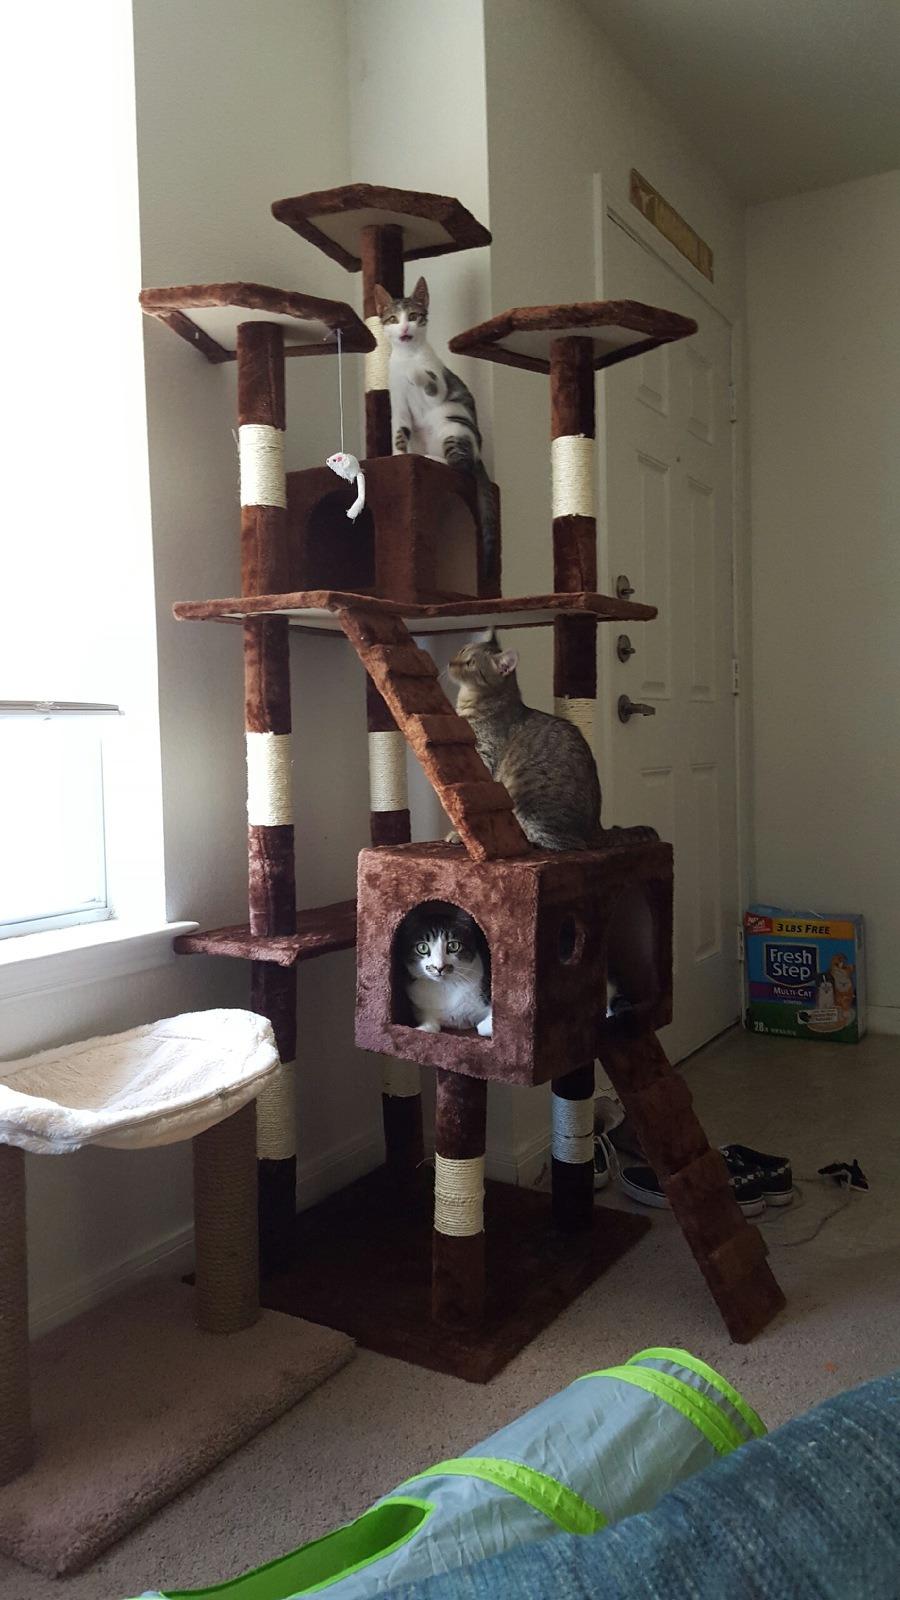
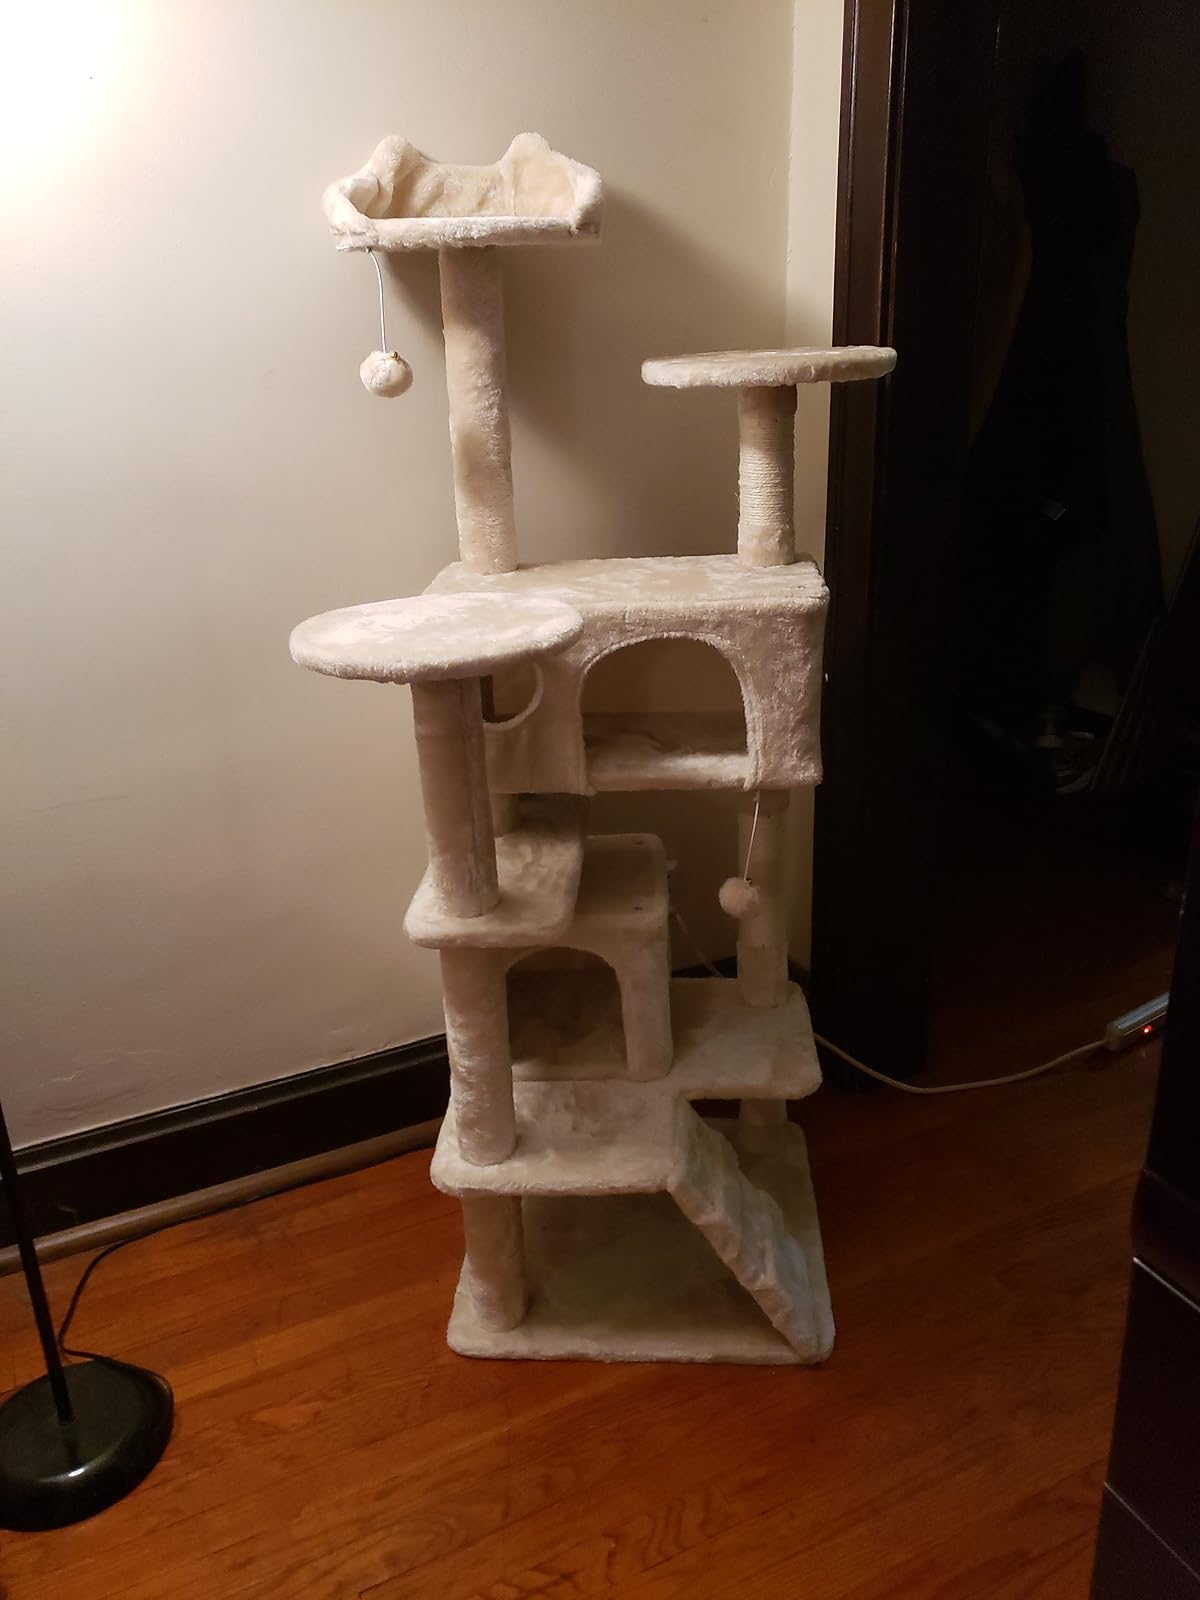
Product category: items_cat tree
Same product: no